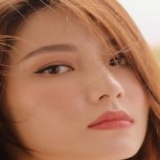
diễn viên Diễm My 9x